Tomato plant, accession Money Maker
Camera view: vertical (180 deg); turntable rotation: 300 degrees
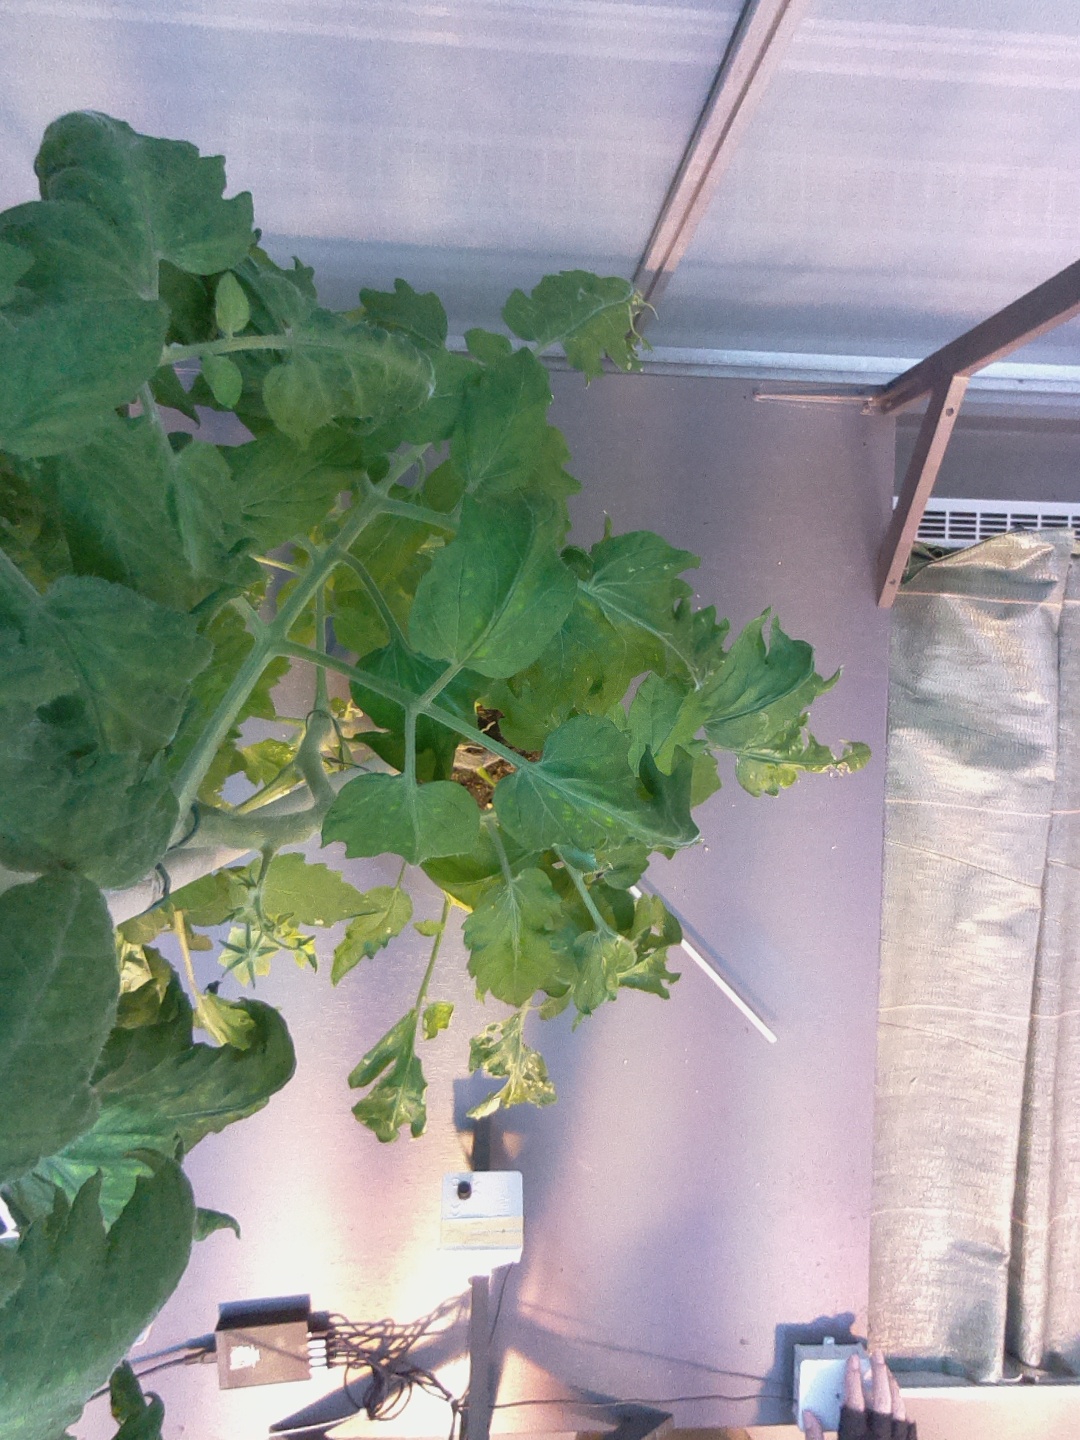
BBCH growth stage 68: Full flowering, 80%-90% of flowers open, more petals falling